Ukrainian People's Republic

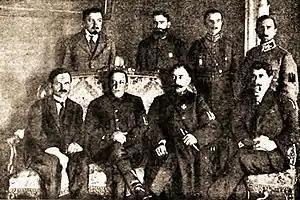
The government of the UNR in 1920 – Symon Petlura is sitting in the centre.

In April 1918 troops loyal to the Ukrainian People's Republic take control of several cities in the Donbas region.